Courtételle

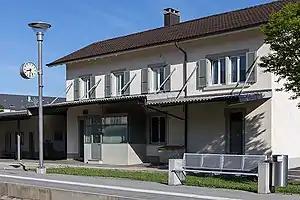
Train station.

Courtételle is a municipality in the district of Delémont in the canton of Jura in Switzerland.